Meir Heath

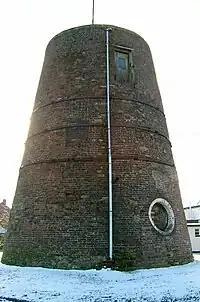
An old windmill situated in the grounds of The Windmill pub

Meir Heath is a village just at the southern tip of Stoke-on-Trent, Staffordshire situated on a hilltop between Meir and Rough Close, miles from Barlaston and only 5 miles from Stone. The population as taken at the 2011 census can be found under the ward of Fulford, Stoke-on-Trent.